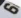
Number: 6